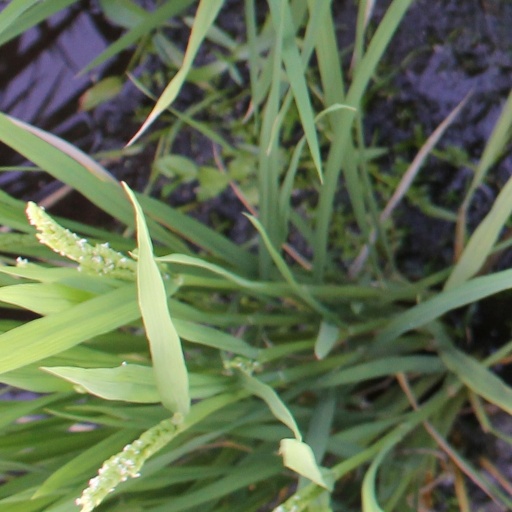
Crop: rice